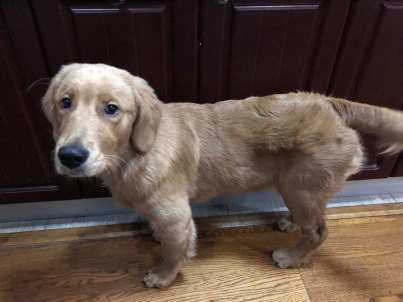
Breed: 5355-n000126-golden_retriever